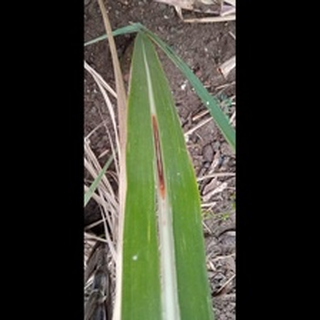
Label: sugarcane_red_rot